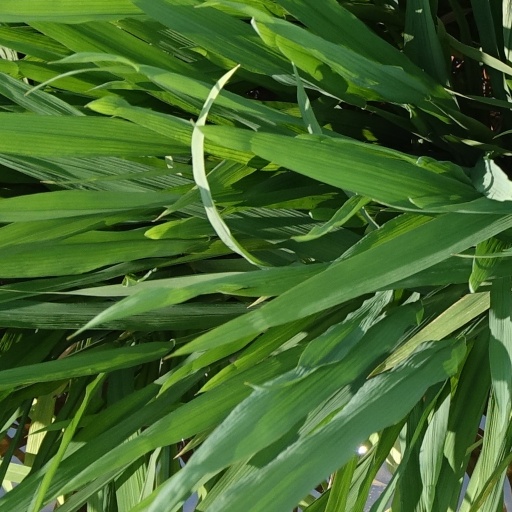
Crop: rice